Younis Eyal Slman

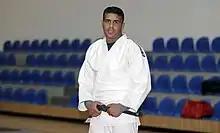

Younis Eyal Slman (born 9 May 1993) is a Jordanian judoka who competes in the under 73kg category.